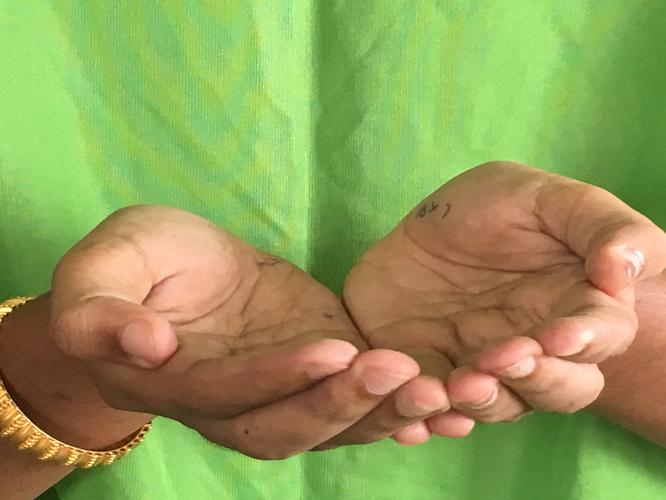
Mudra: Pushpaputa
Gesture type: double_hand